Embraer EMB 314 Super Tucano

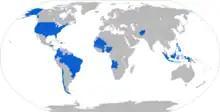
Embraer A-29 Super Tucano operators

One Super Tucano was purchased by a subsidiary of Blackwater Worldwide, an American private military contractor. It lacked the normal wing-mounted machine guns. In 2012, that aircraft was sold on to Tactical Air Support, Inc., of Reno, Nevada.